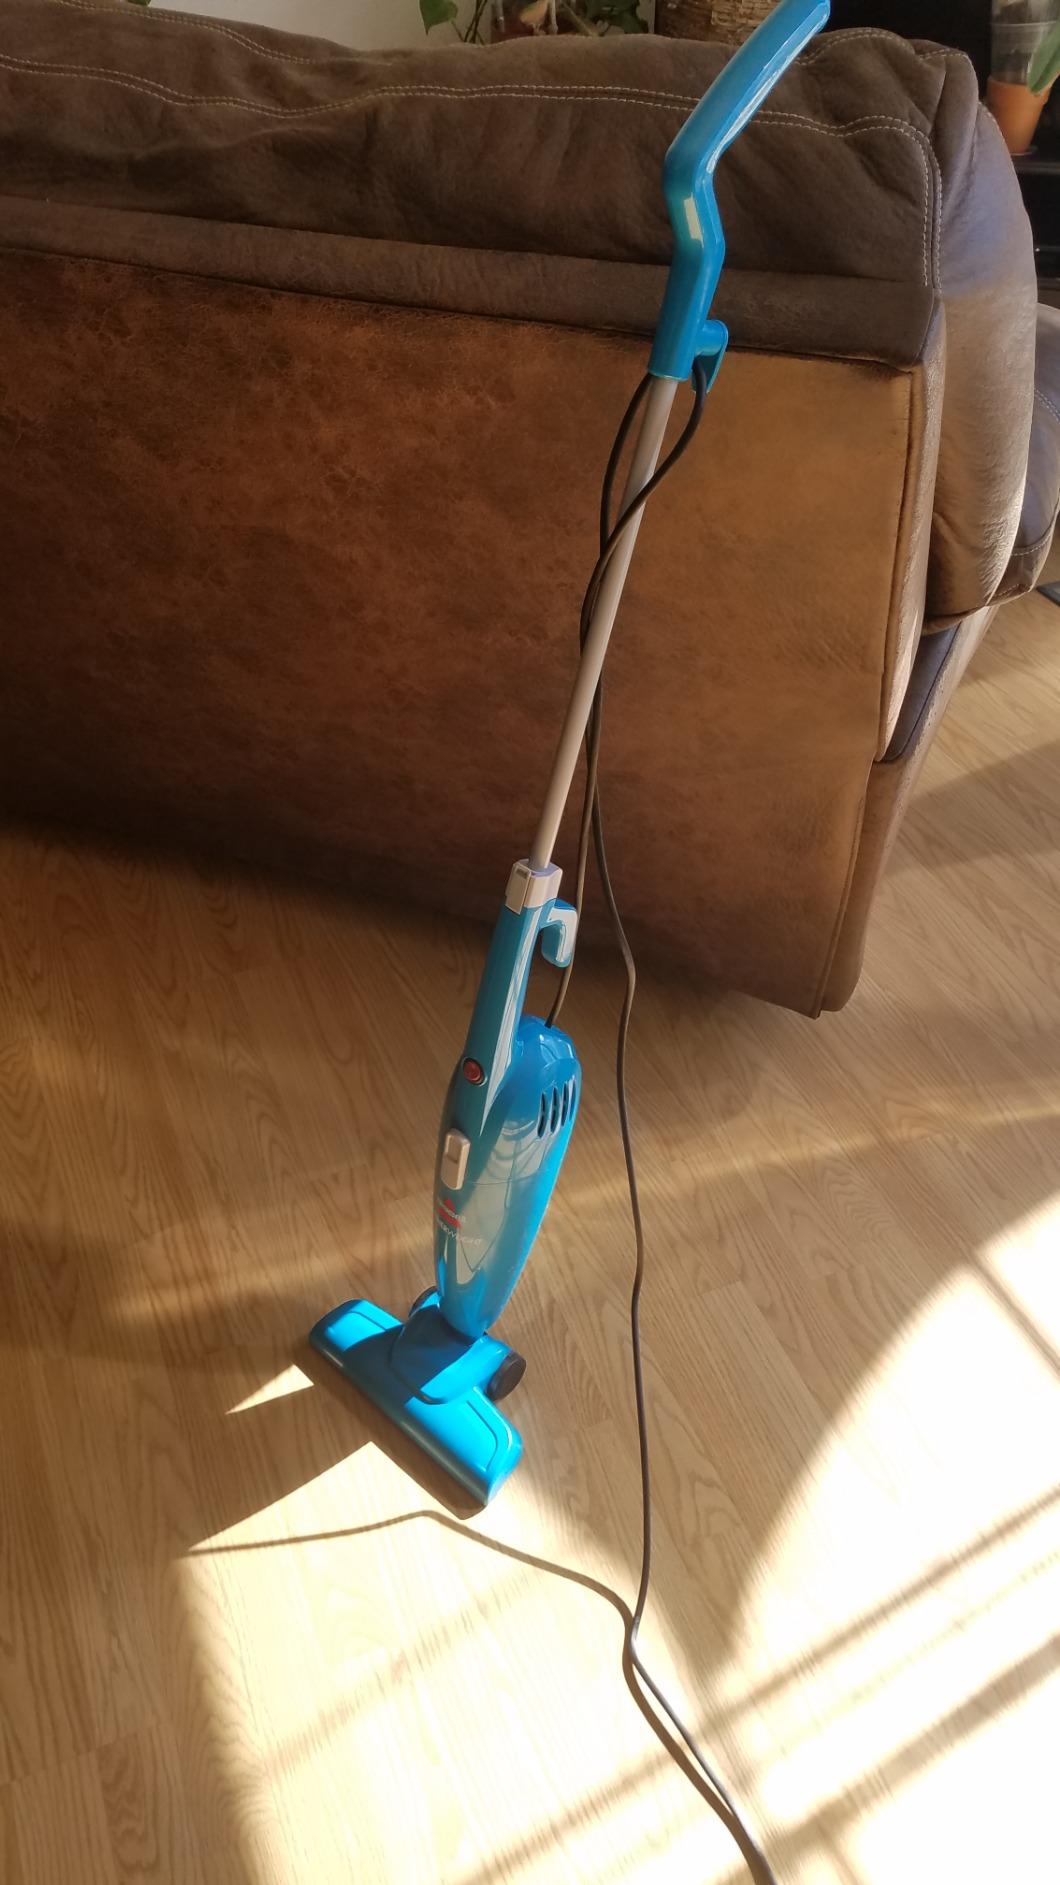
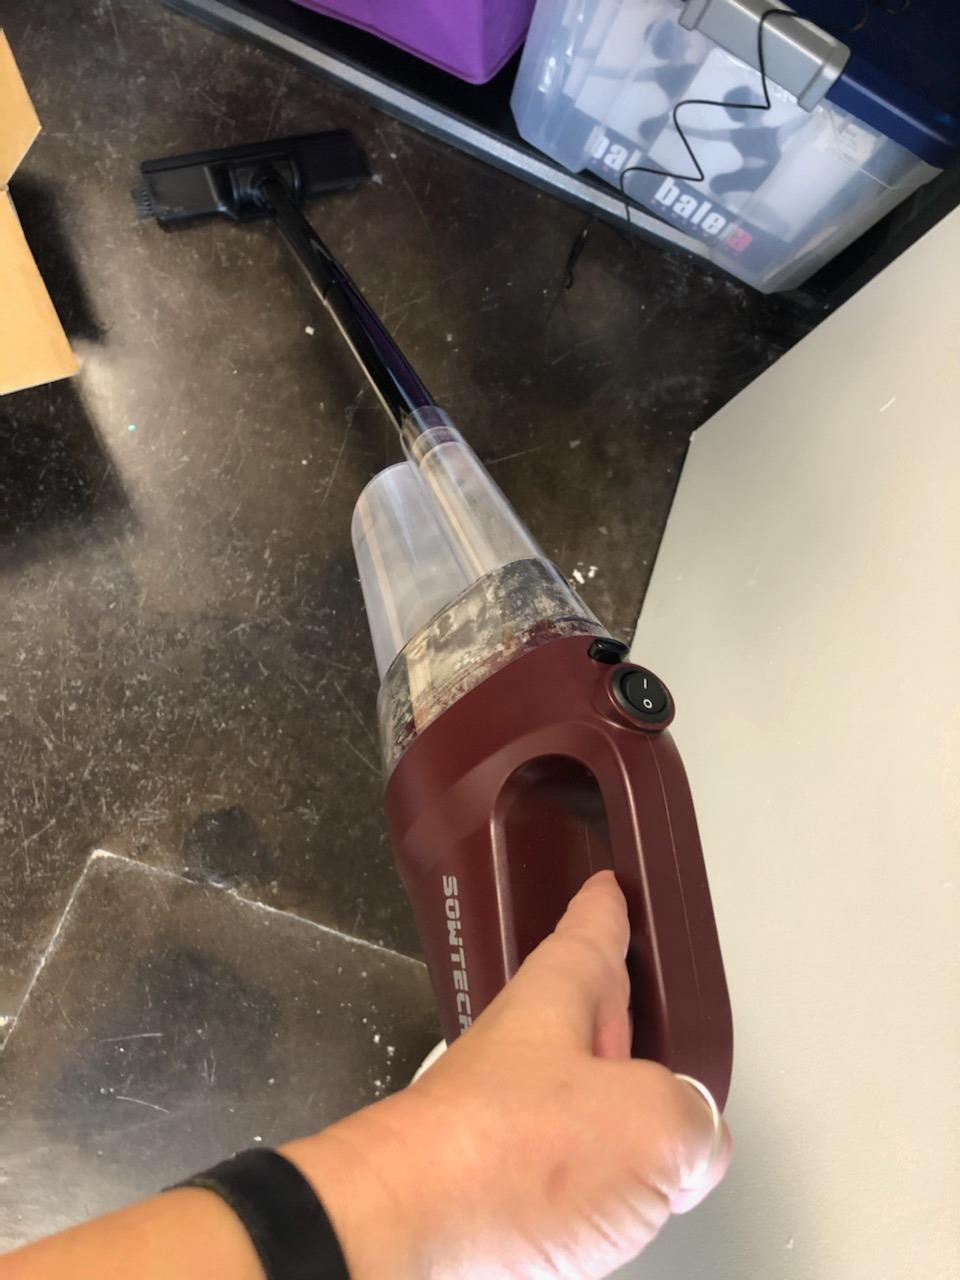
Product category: items_vacuum
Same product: no